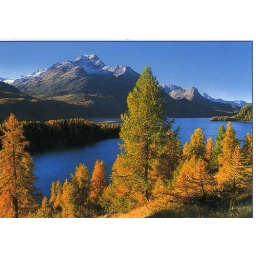
Wonderful autumn view of the great mountains &amp;amp; the colourful forest in Switzerland!From Grace.